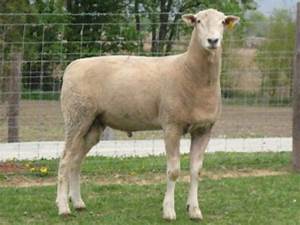
Label: pecora